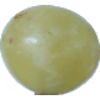
Label: Grape White 1